Mustard gas

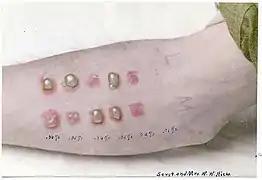
Lewisite (top row) and mustard gas (bottom row) test with concentrations from 0.01% to 0.06%

In a rinse-wipe-rinse sequence, skin is decontaminated of mustard gas by washing with liquid soap and water, or an absorbent powder. The eyes should be thoroughly rinsed using saline or clean water. A topical analgesic is used to relieve skin pain during decontamination. For skin lesions, topical treatments, such as calamine lotion, steroids, and oral antihistamines are used to relieve itching. Larger blisters are irrigated repeatedly with saline or soapy water, then treated with an antibiotic and petroleum gauze.